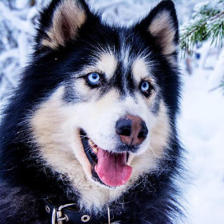
Label: animals